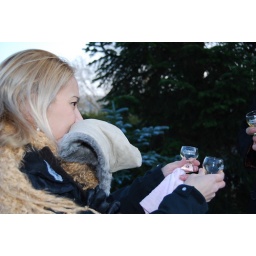
This is so cute -- hat in mouth, two shot glasses in hand.